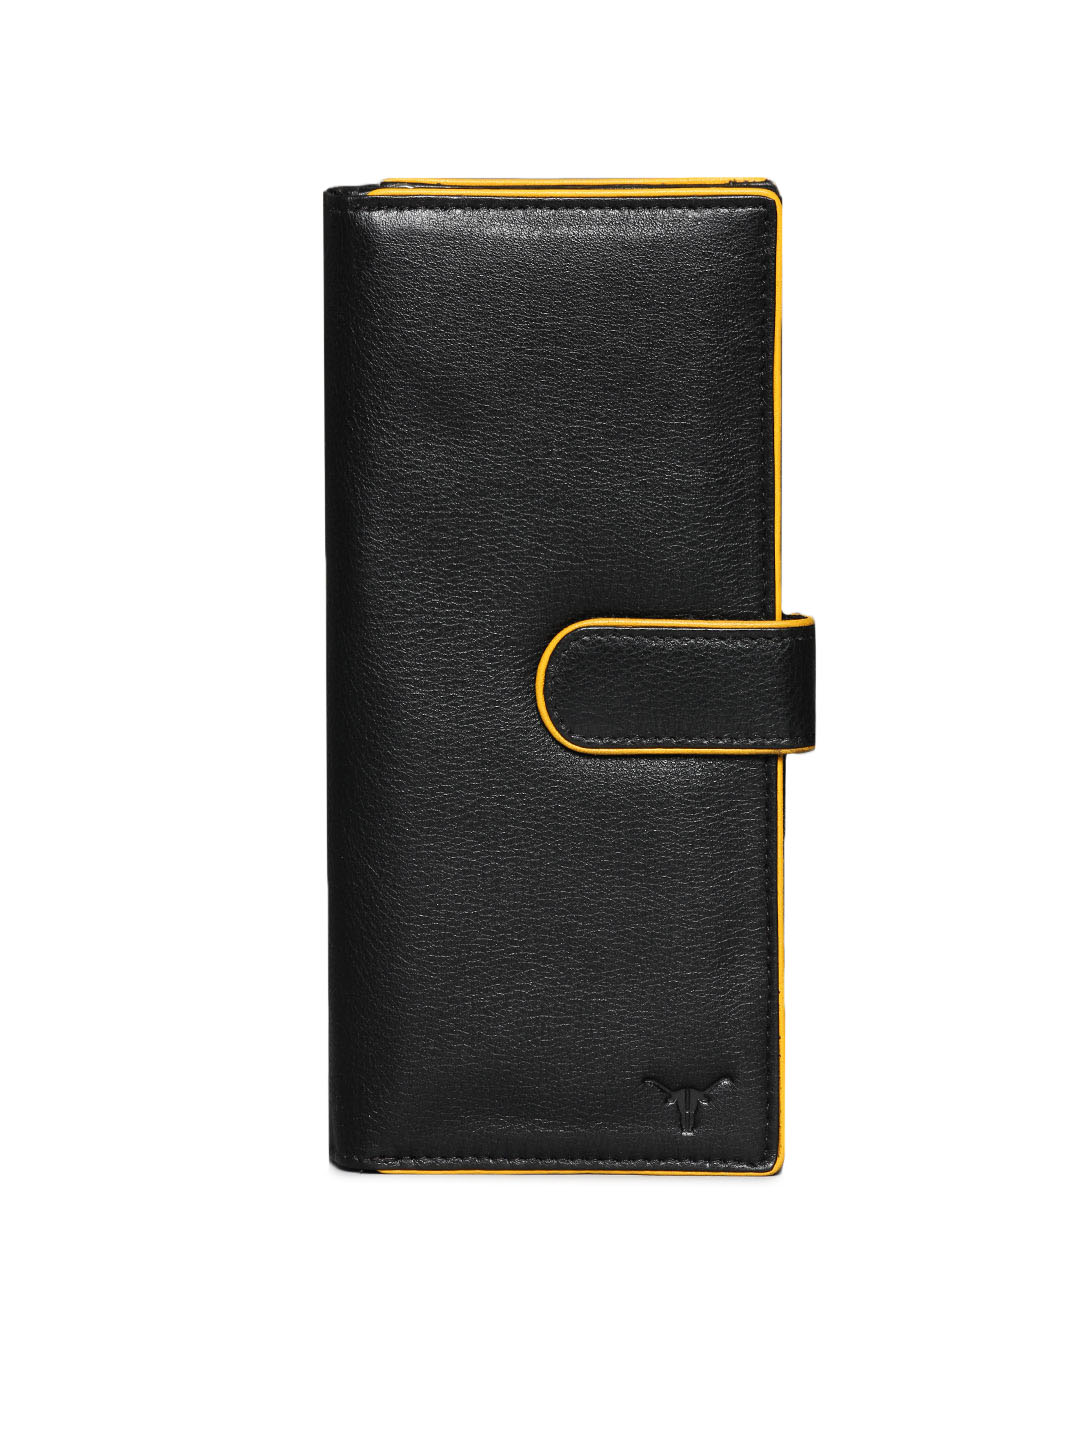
Hidekraft Women Black Wallet
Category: Accessories / Wallets / Wallets
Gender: Women
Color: Black
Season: Summer 2012
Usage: Casual